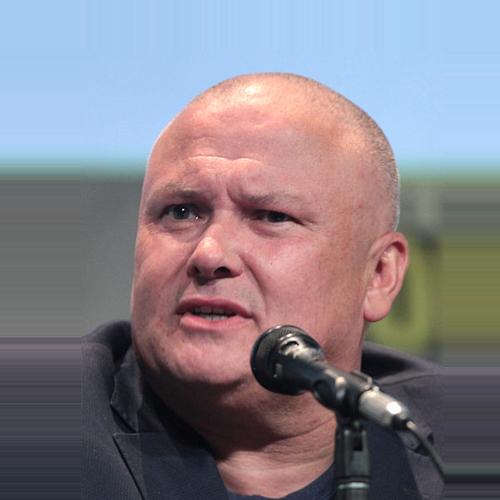
Age: 50